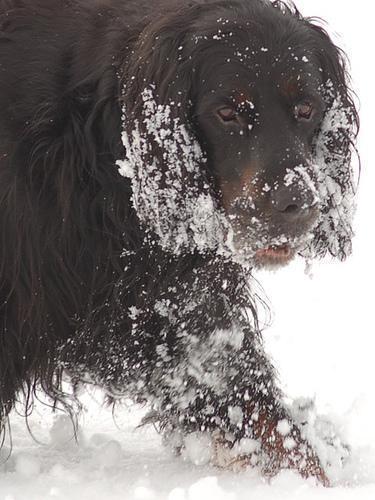
Gordon_setter